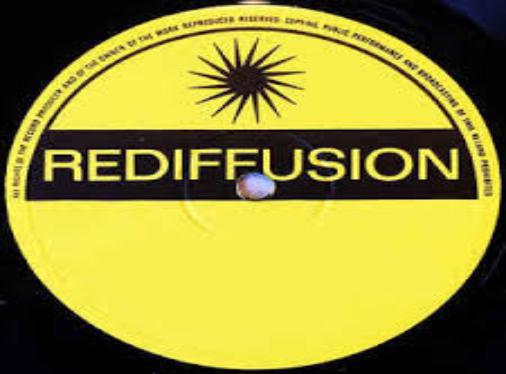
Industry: Electronic